Ben Bernanke

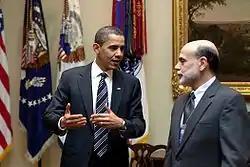
Bernanke meeting with United States President Barack Obama.

Bernanke taught at the Stanford Graduate School of Business from 1979 until 1985, was a visiting professor at New York University and went on to become a tenured professor at Princeton University in the Department of Economics. He chaired that department from 1996 until September 2002, when he went on public service leave. He resigned his position at Princeton July 1, 2005.